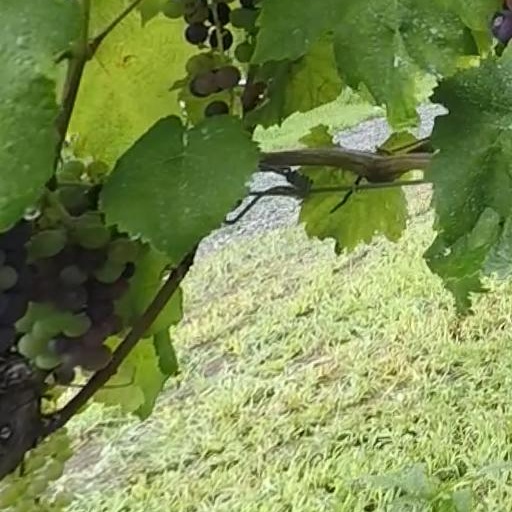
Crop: grape